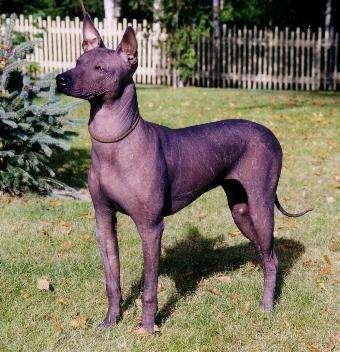
Mexican_hairless